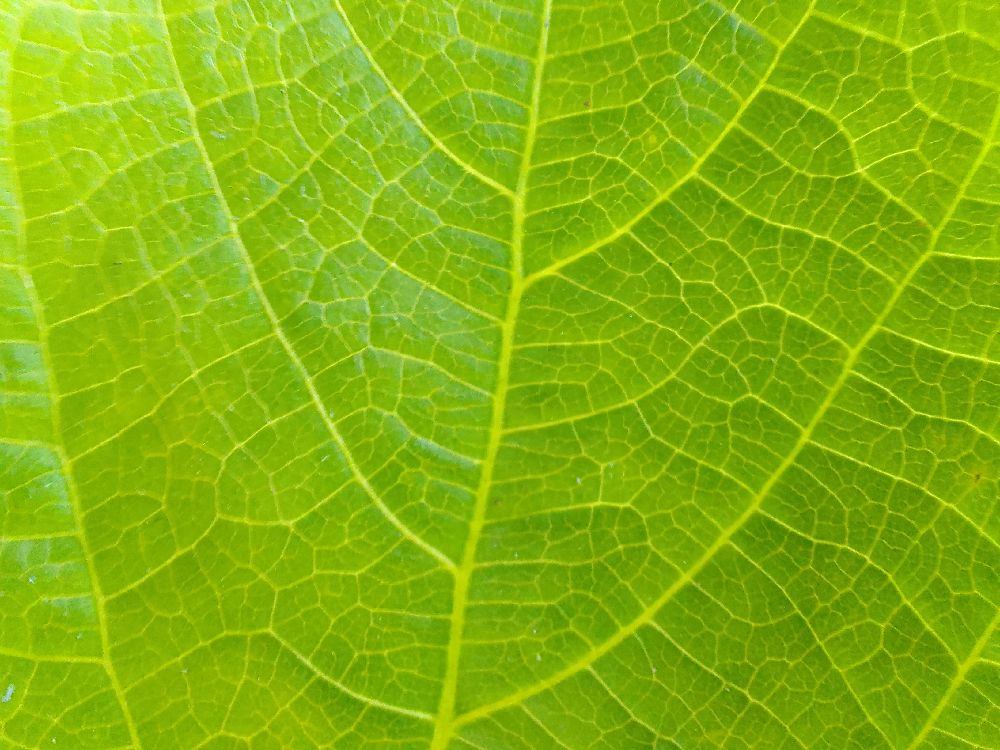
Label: healthy